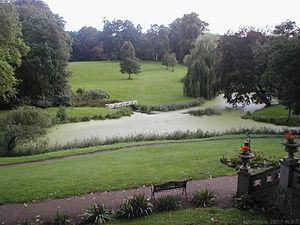
Le château de Kittendorf se trouve à Kittendorf dans le Mecklembourg-Poméranie-Occidentale. Construit entre 1848 et 1853, c'est un exemple remarquable de château néogothique à la Tudor.